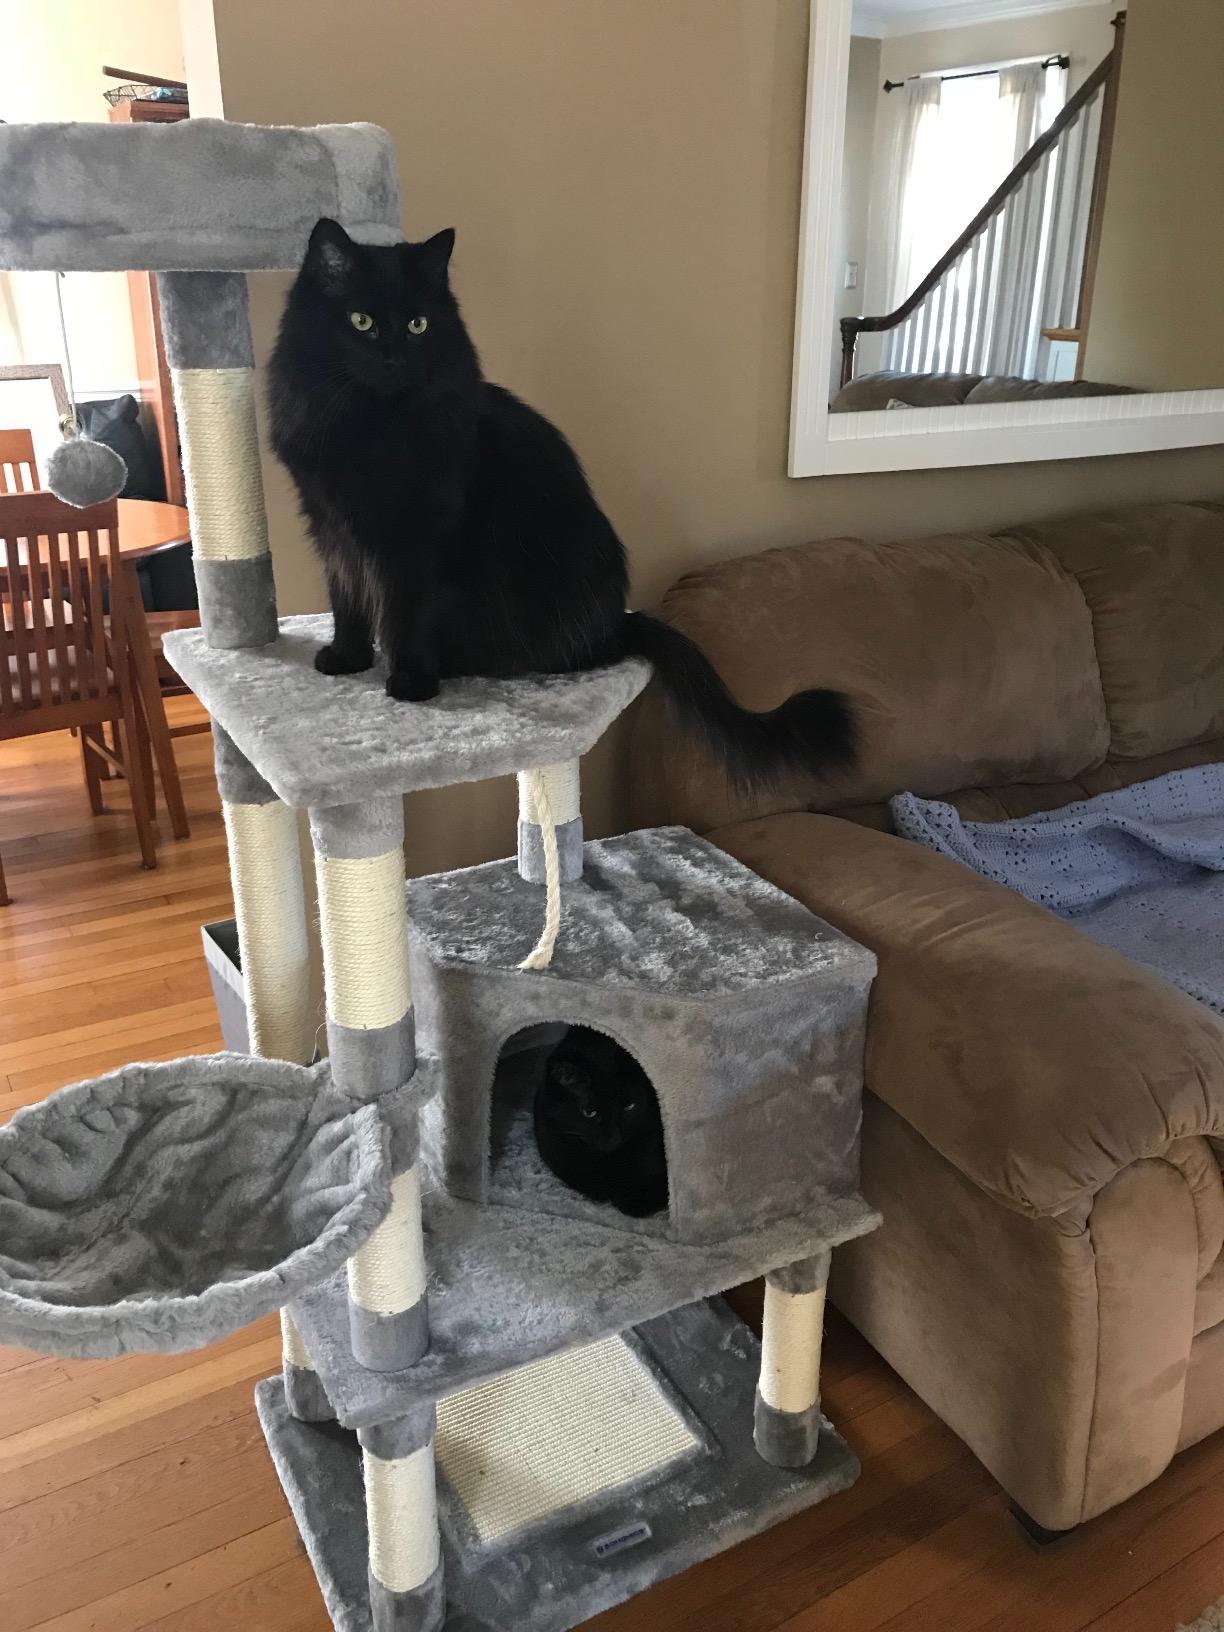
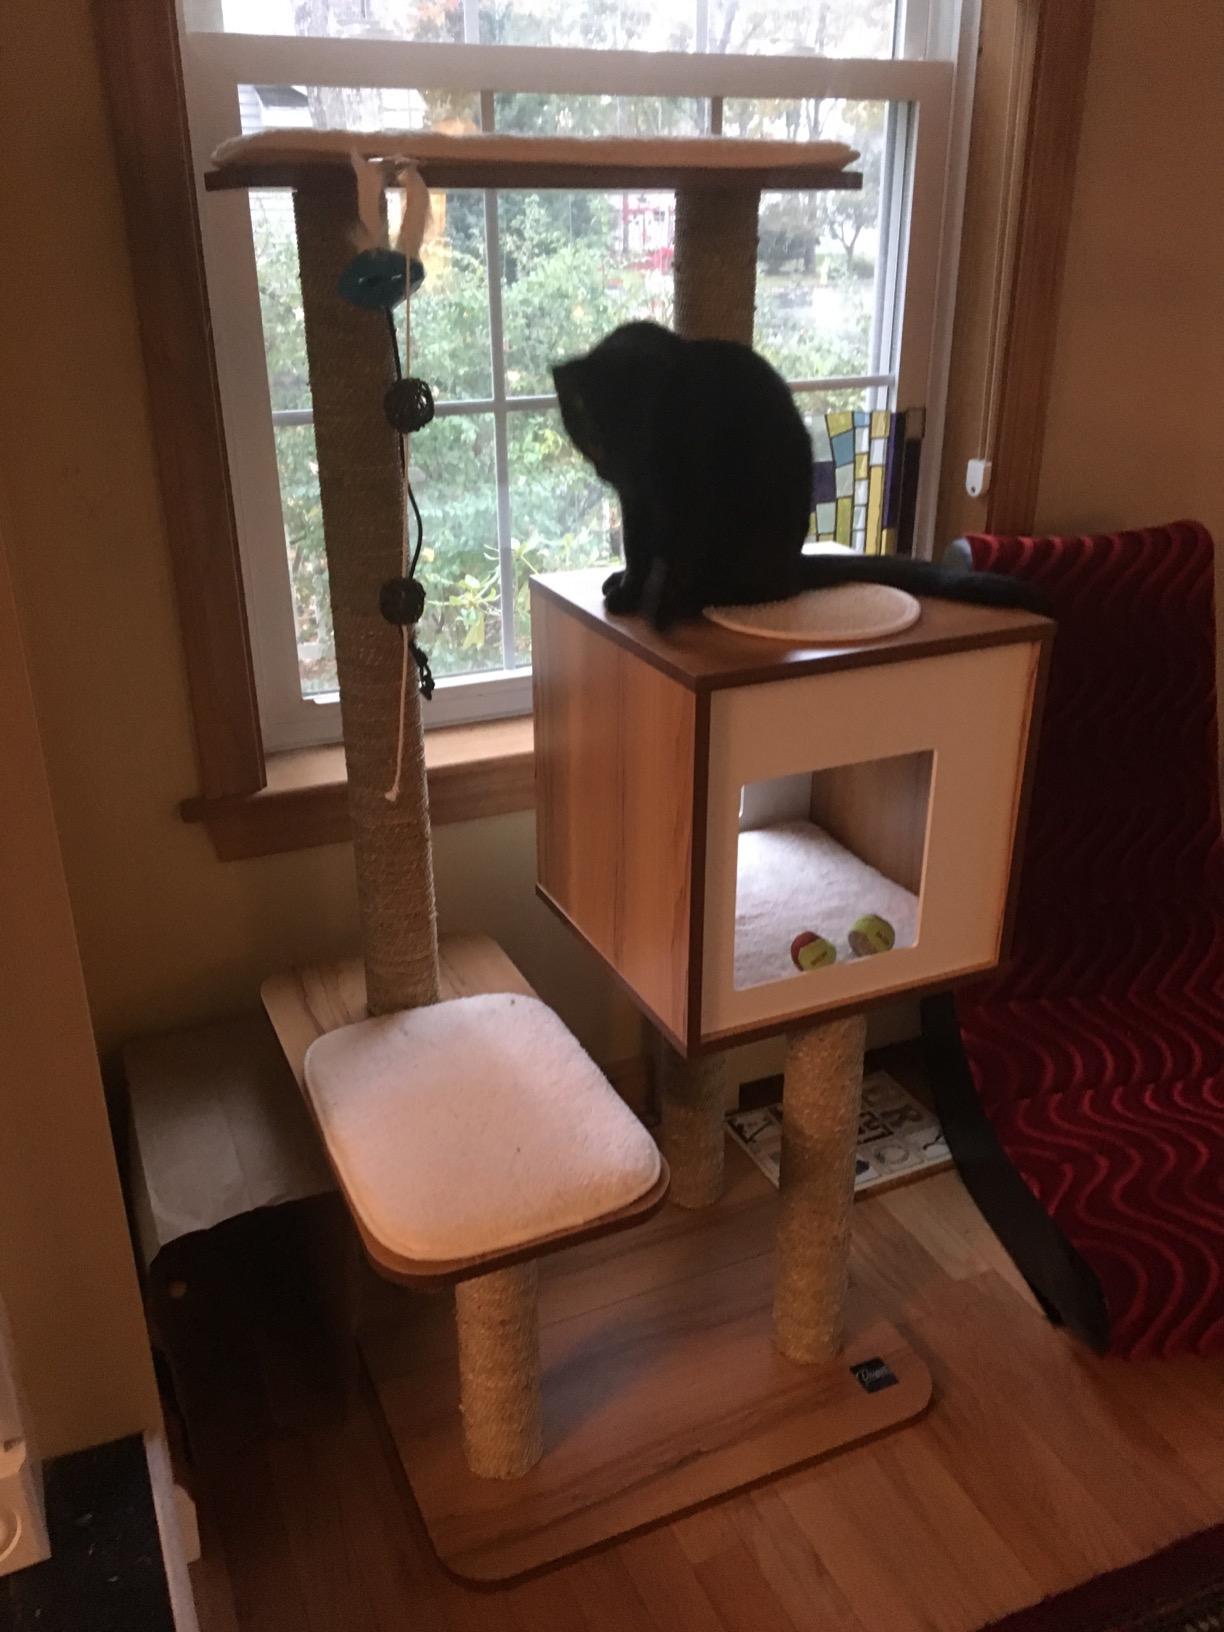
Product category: items_cat tree
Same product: no